4-4-0

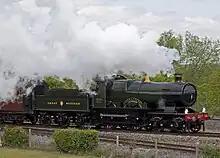
"City of Truro"

Eighteen tender passenger locomotives were delivered to the CGR from Neilson & Company in 1883, designated 3rd Class. They were ordered for passenger service out of Cape Town, East London and Port Elizabeth respectively and were equipped with six-wheeled tenders.